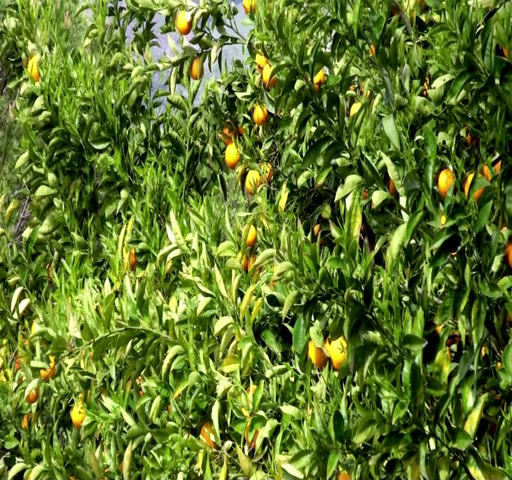
orange tree with a fruit